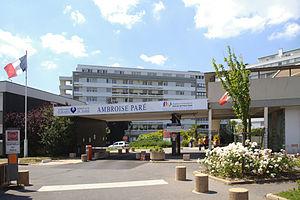
L'entrée prinicipale de l'hôpital Ambroise-Paré à Boulogne-Billancourt
L'hôpital Ambroise-Paré est un hôpital de l'Assistance publique - hôpitaux de Paris situé à Boulogne-Billancourt dans les Hauts-de-Seine.